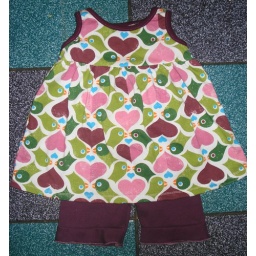
sleeveless dress in soft cotton bird print with matching capri leggings.